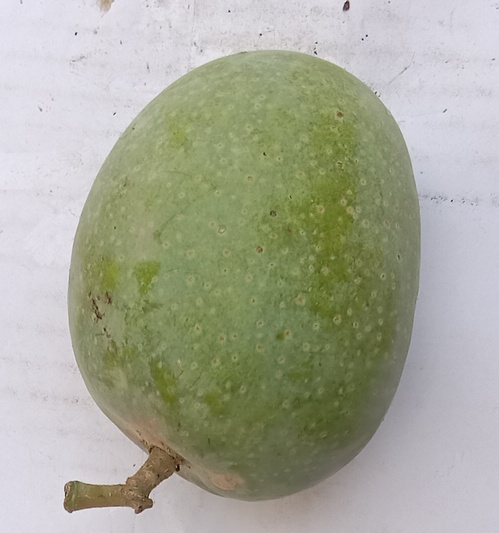
Mango variety: Anwar Ratool